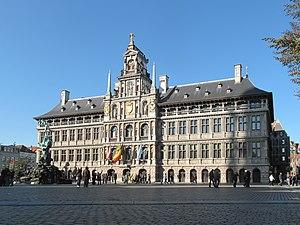
La Grand-Place est la place centrale de la ville d'Anvers, située dans le centre historique, à quelques centaines de mètres de l'Escaut.